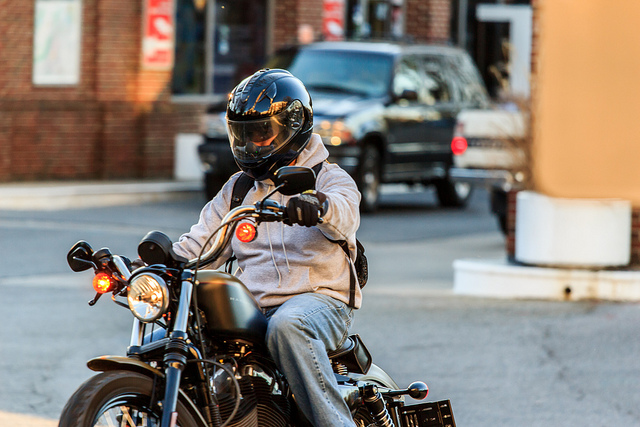
user: Given an image and a question. Answer the question in a short answer. Question: What type of bike is that? Short Answer:
assistant: motorcycle